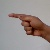
The image shows a hand gesture representing the letter 'G' in Indian Sign Language.